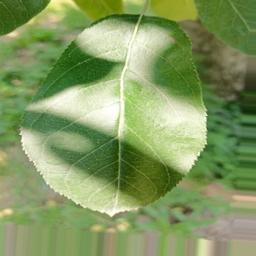
Label: Healthy